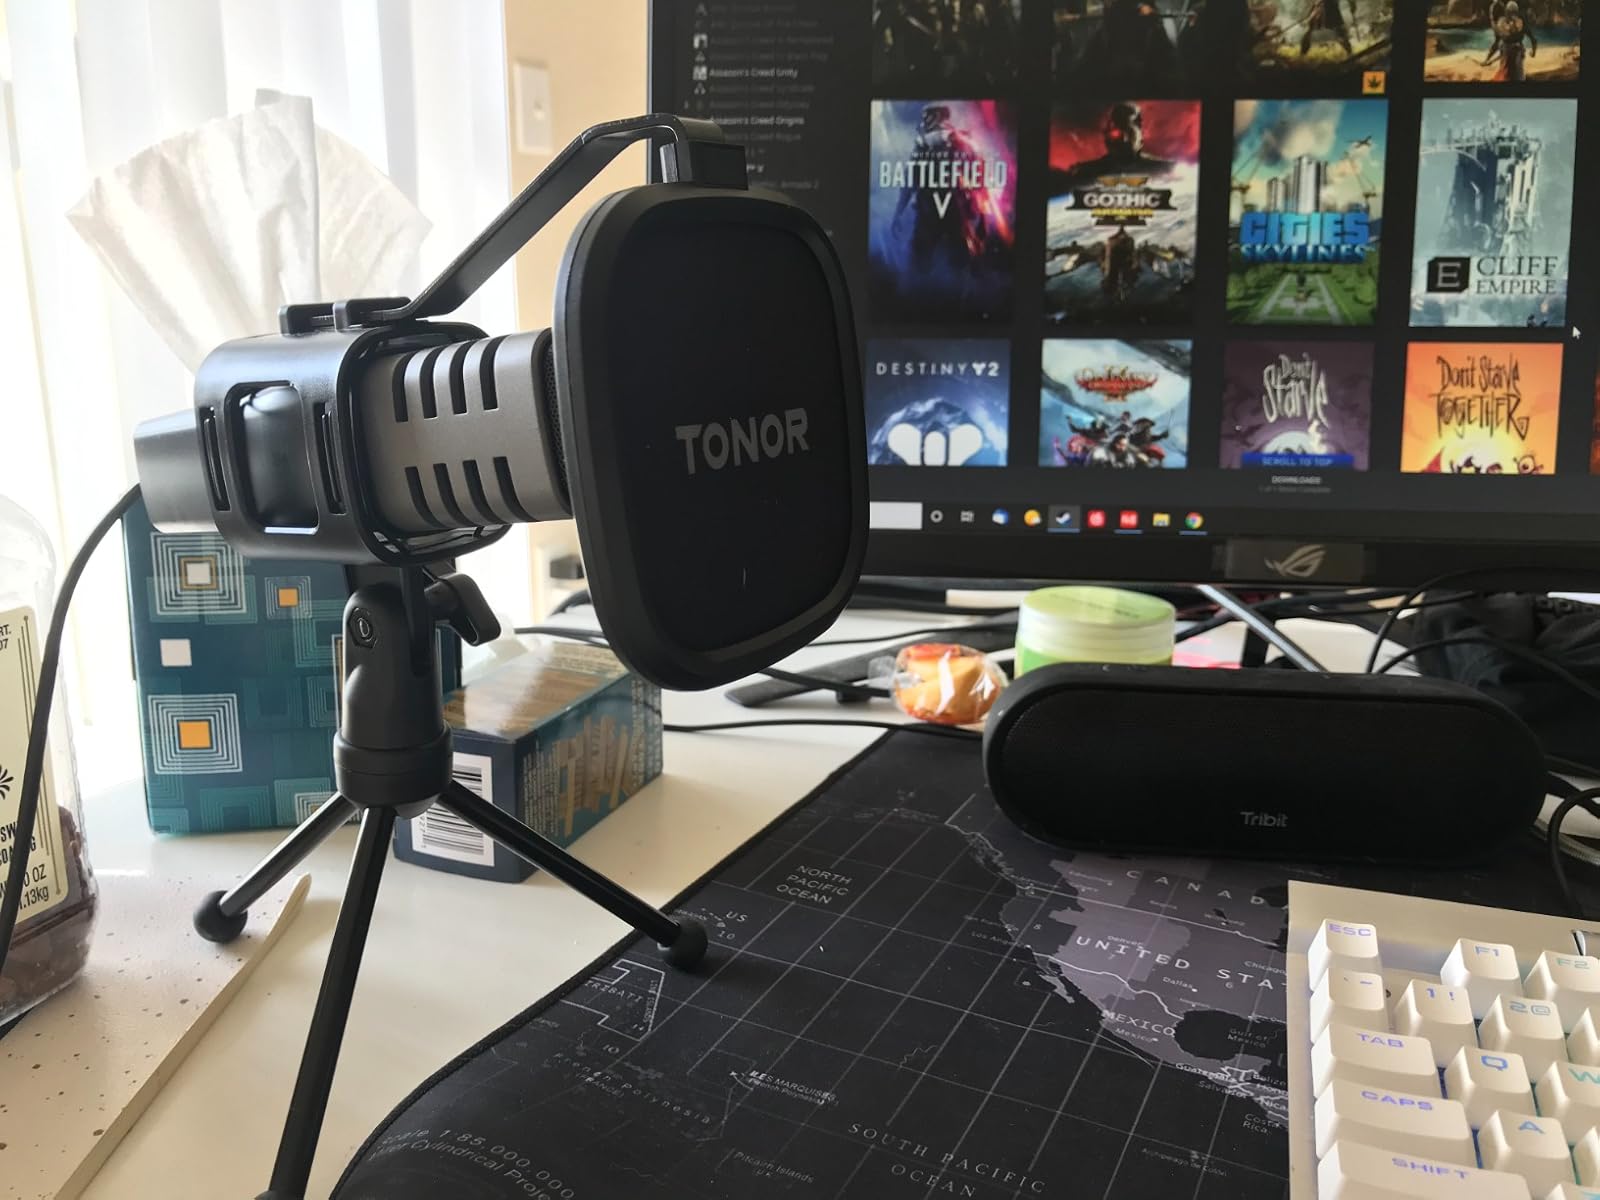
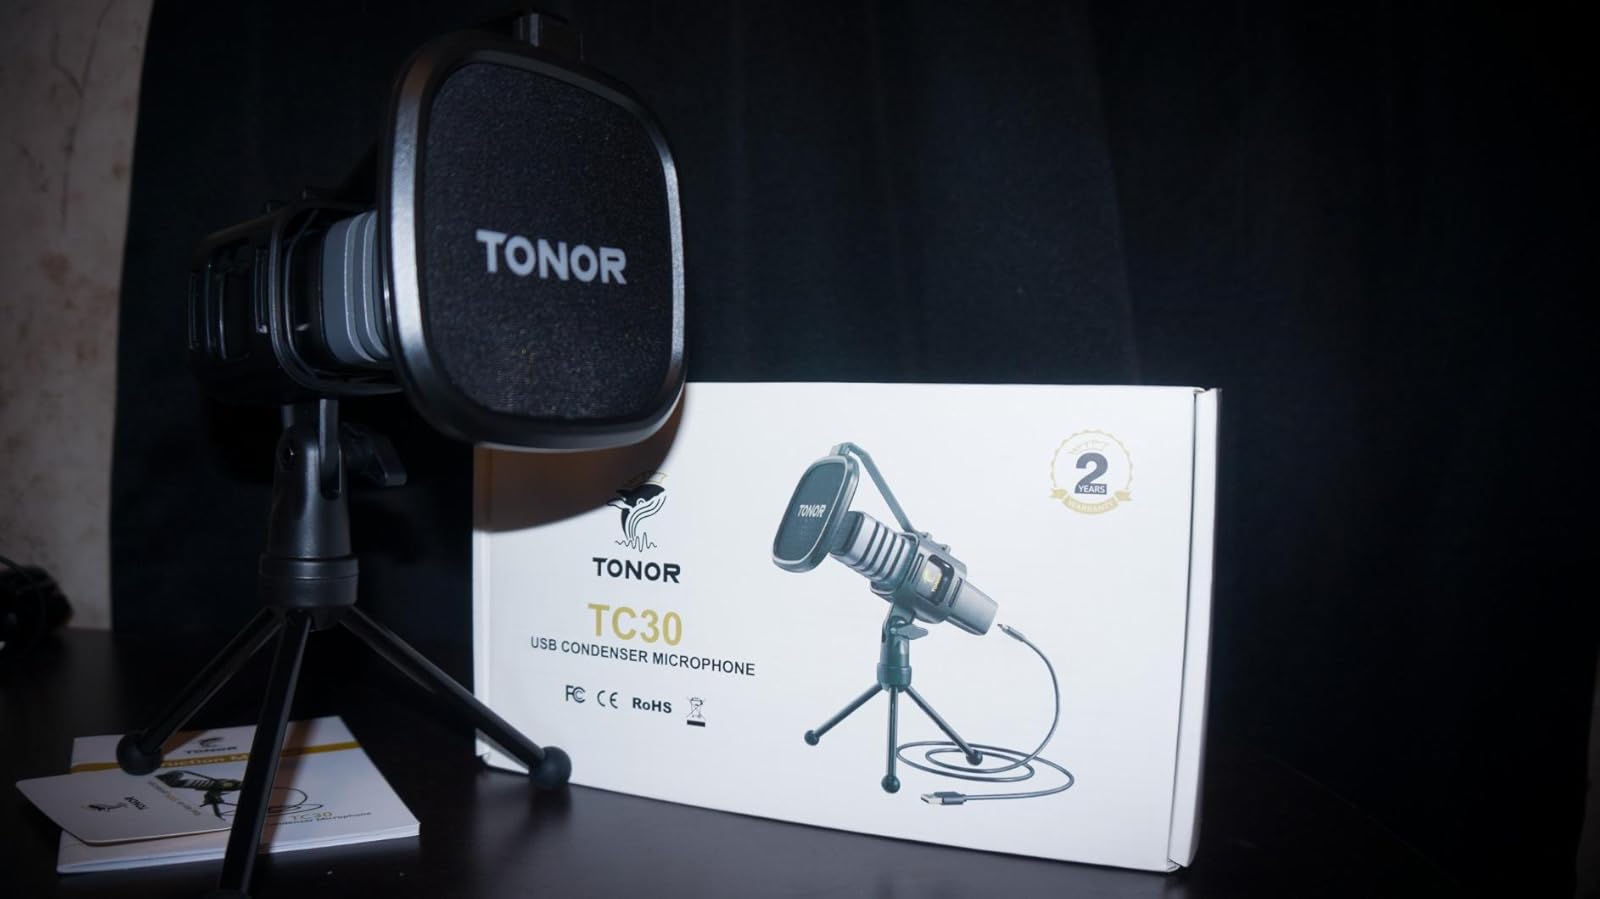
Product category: microphone
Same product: yes